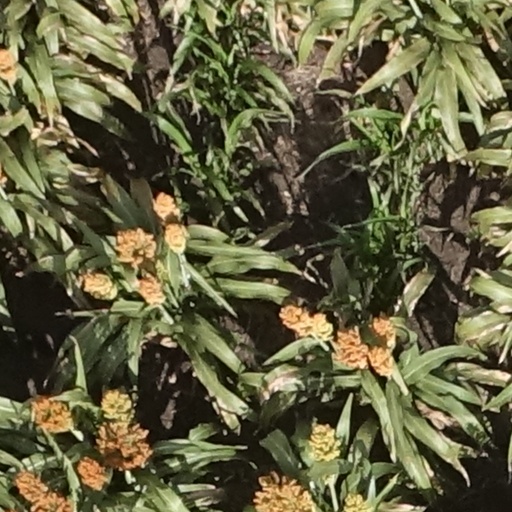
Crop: sorghum